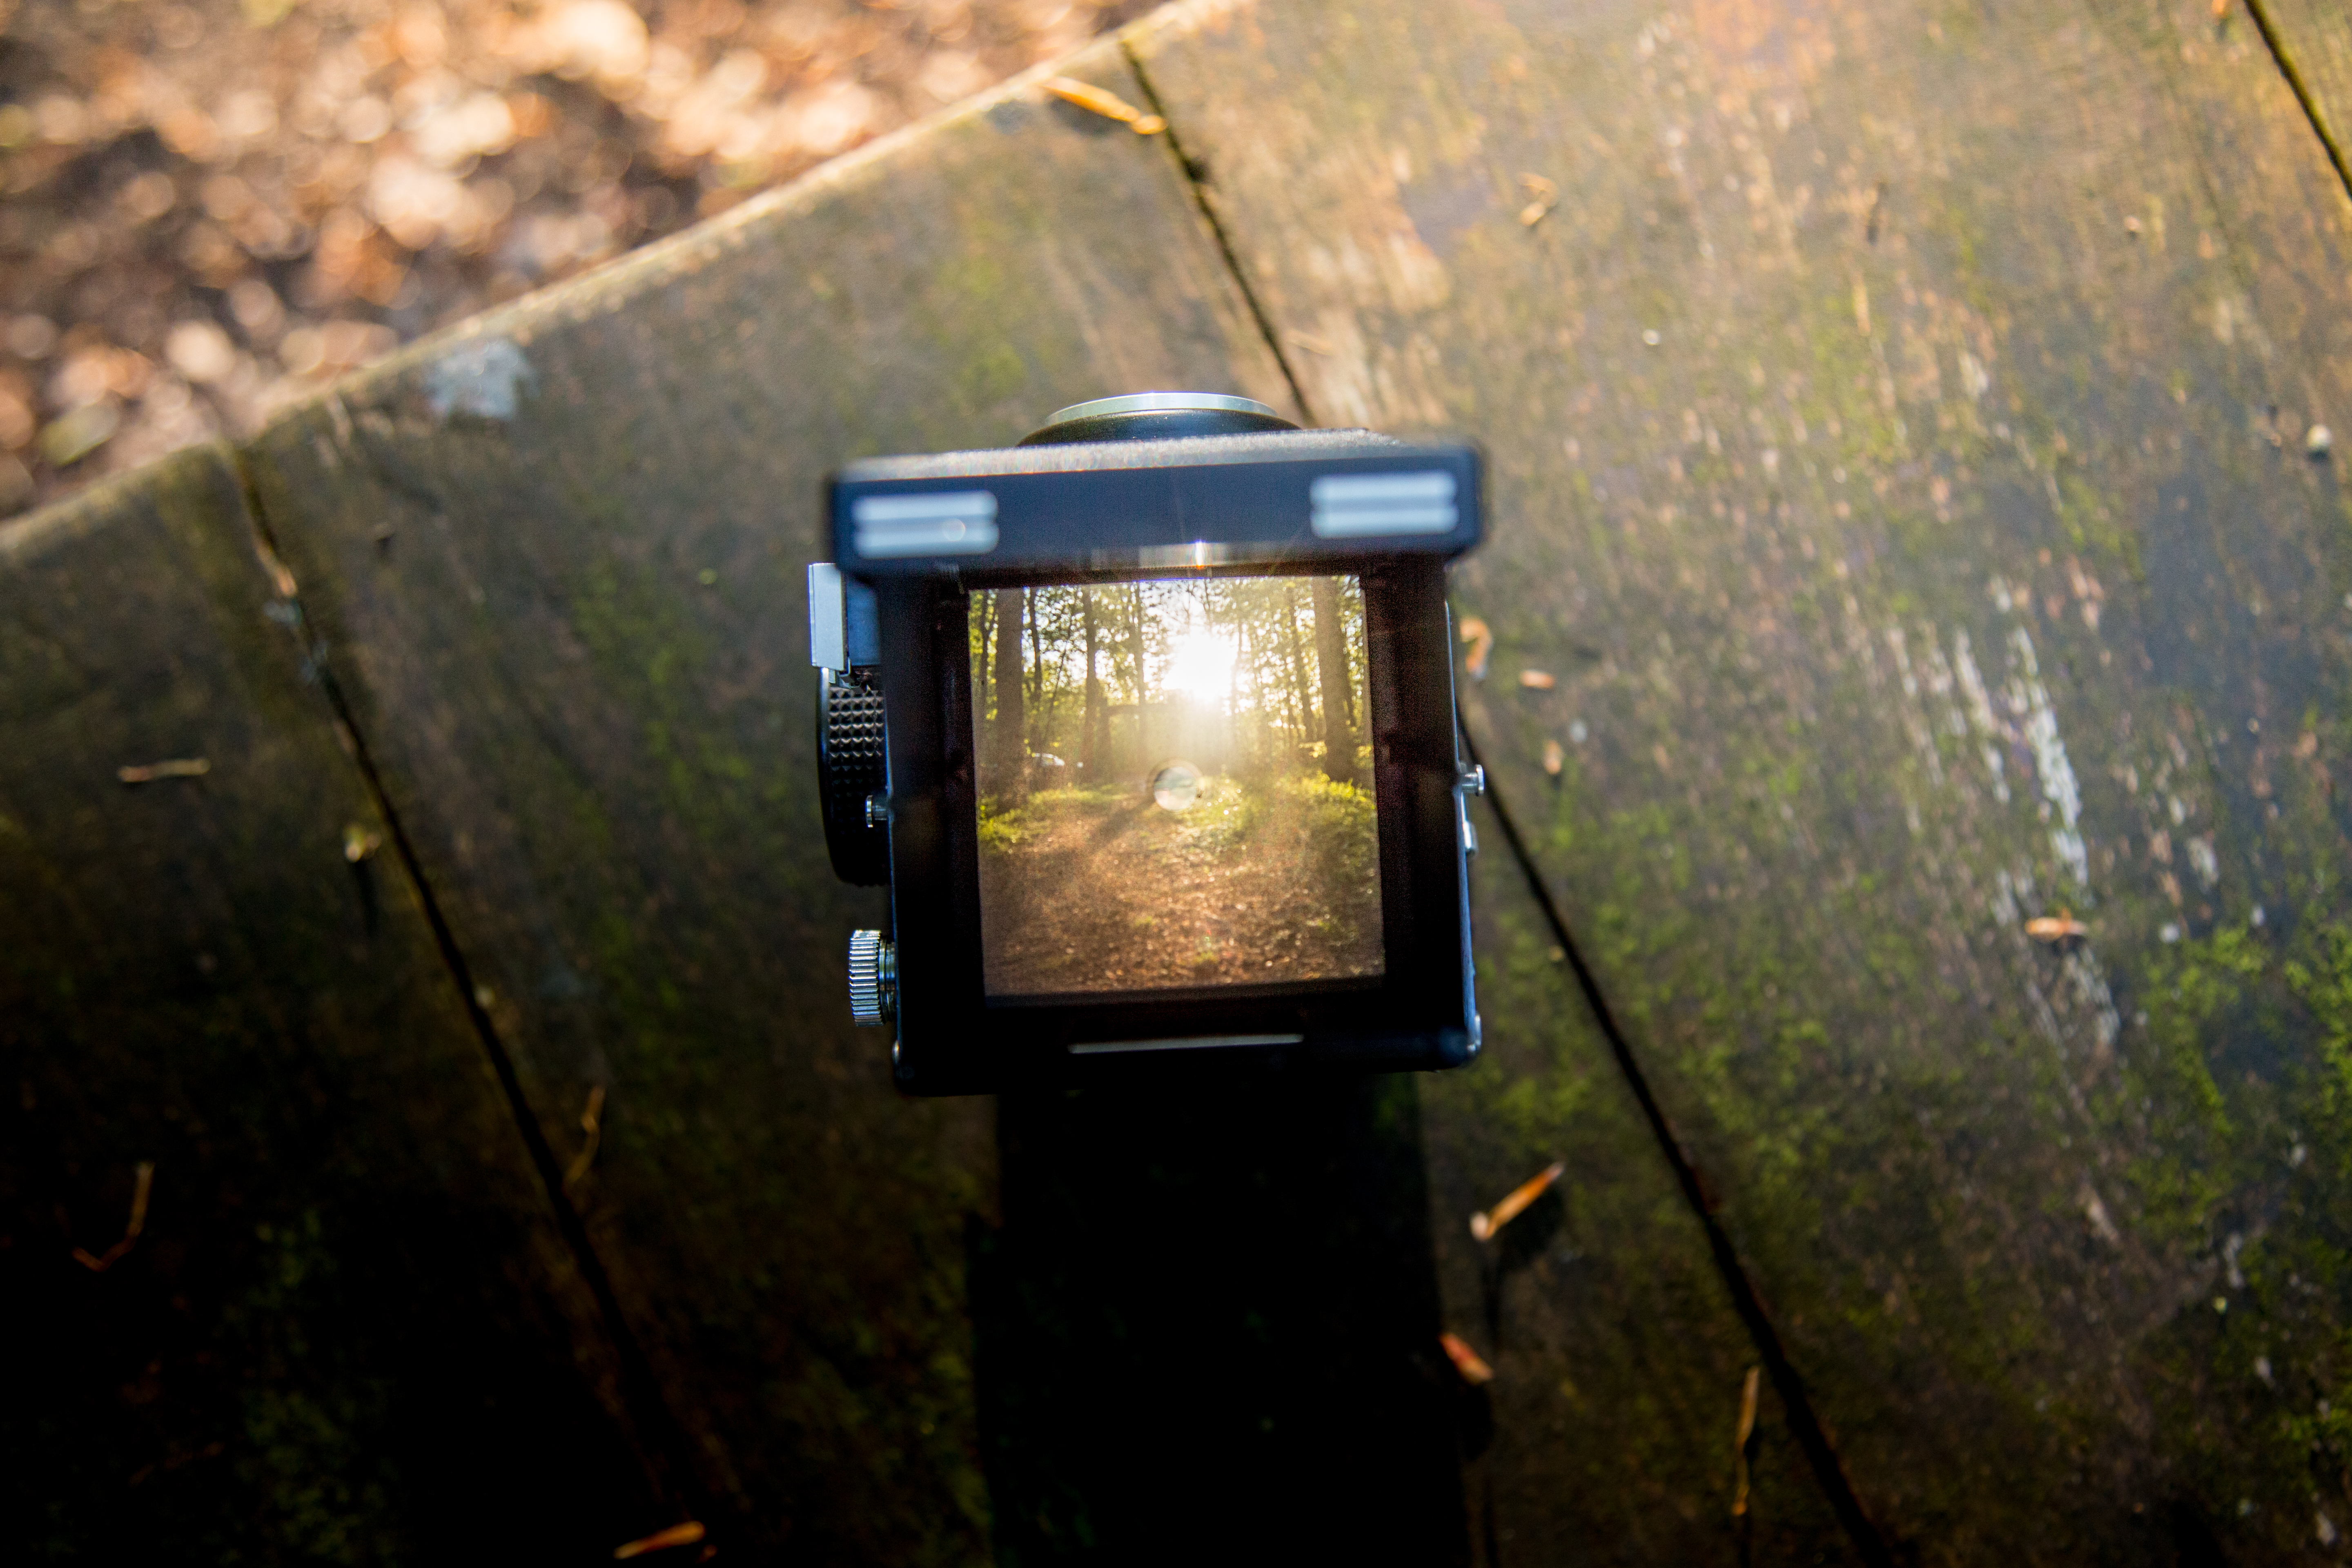
screen, nature, forest, grass, light, blur, wood, ground, camera, sunlight, environment, idyllic, green, scenic, soil, darkness, lighting, close up, trees, woods, focus, daylight, image, sunbeam, screenshot, sunglare